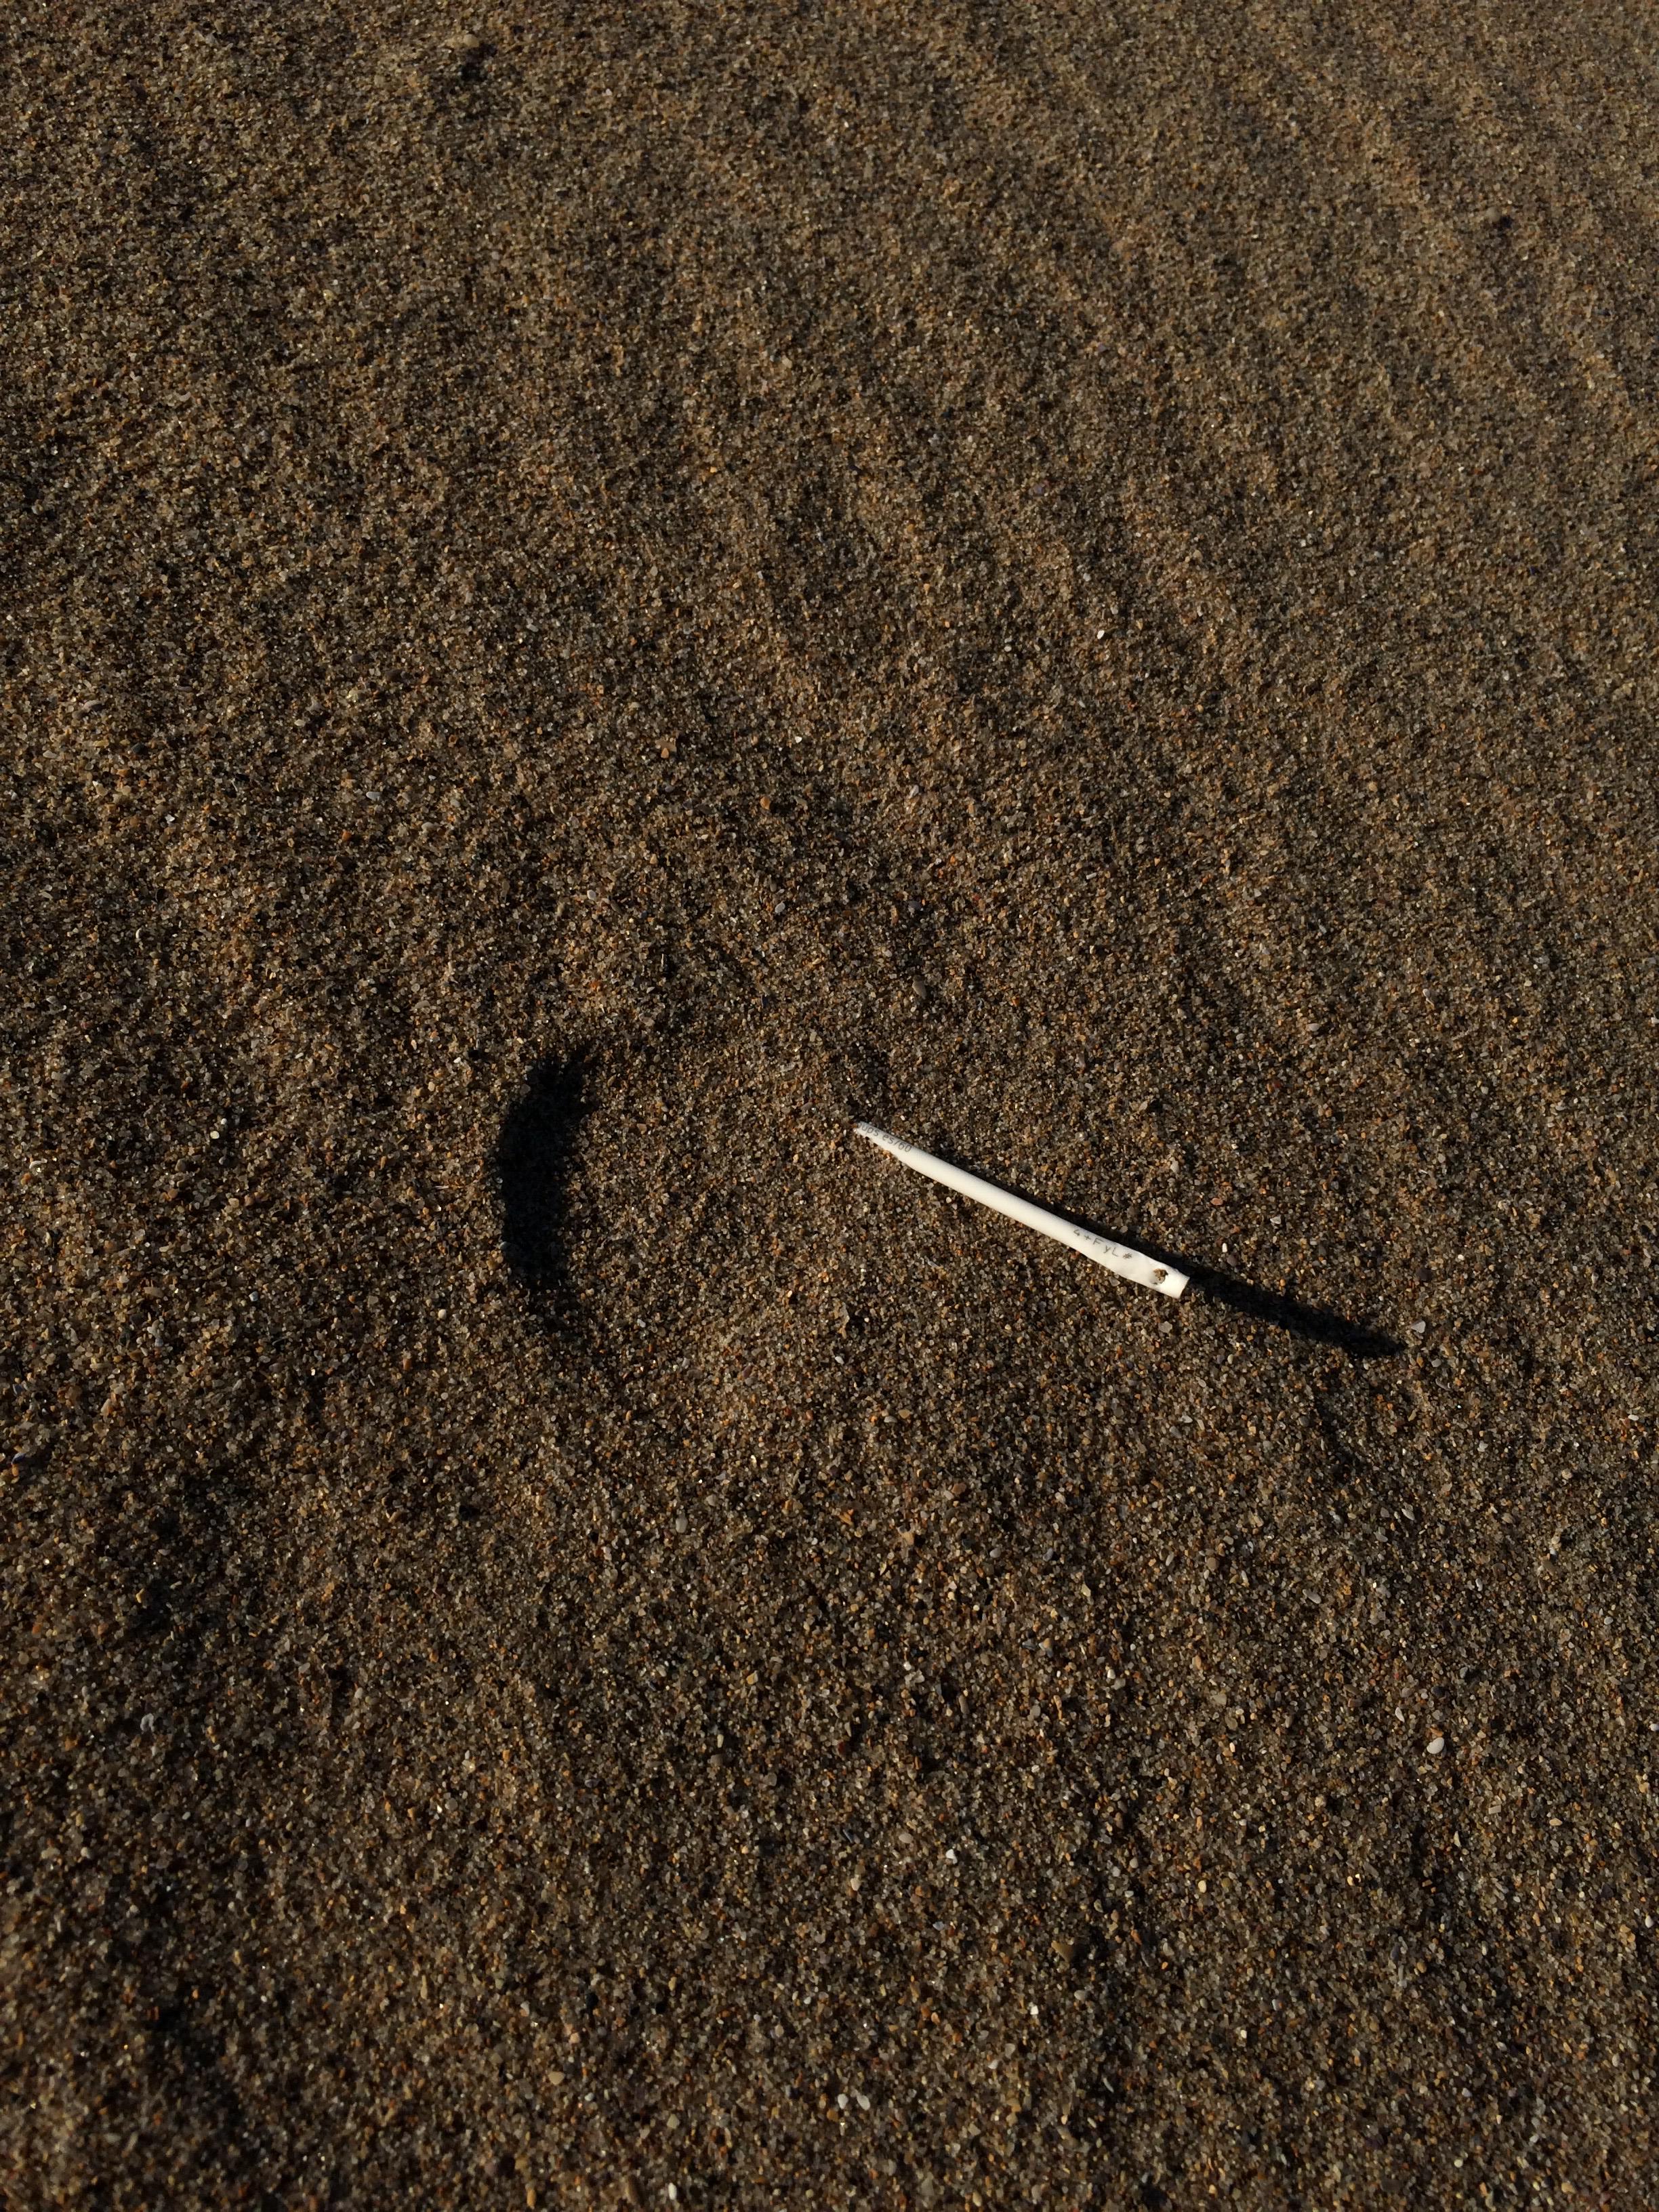
Object: Other plastic (Other plastic)